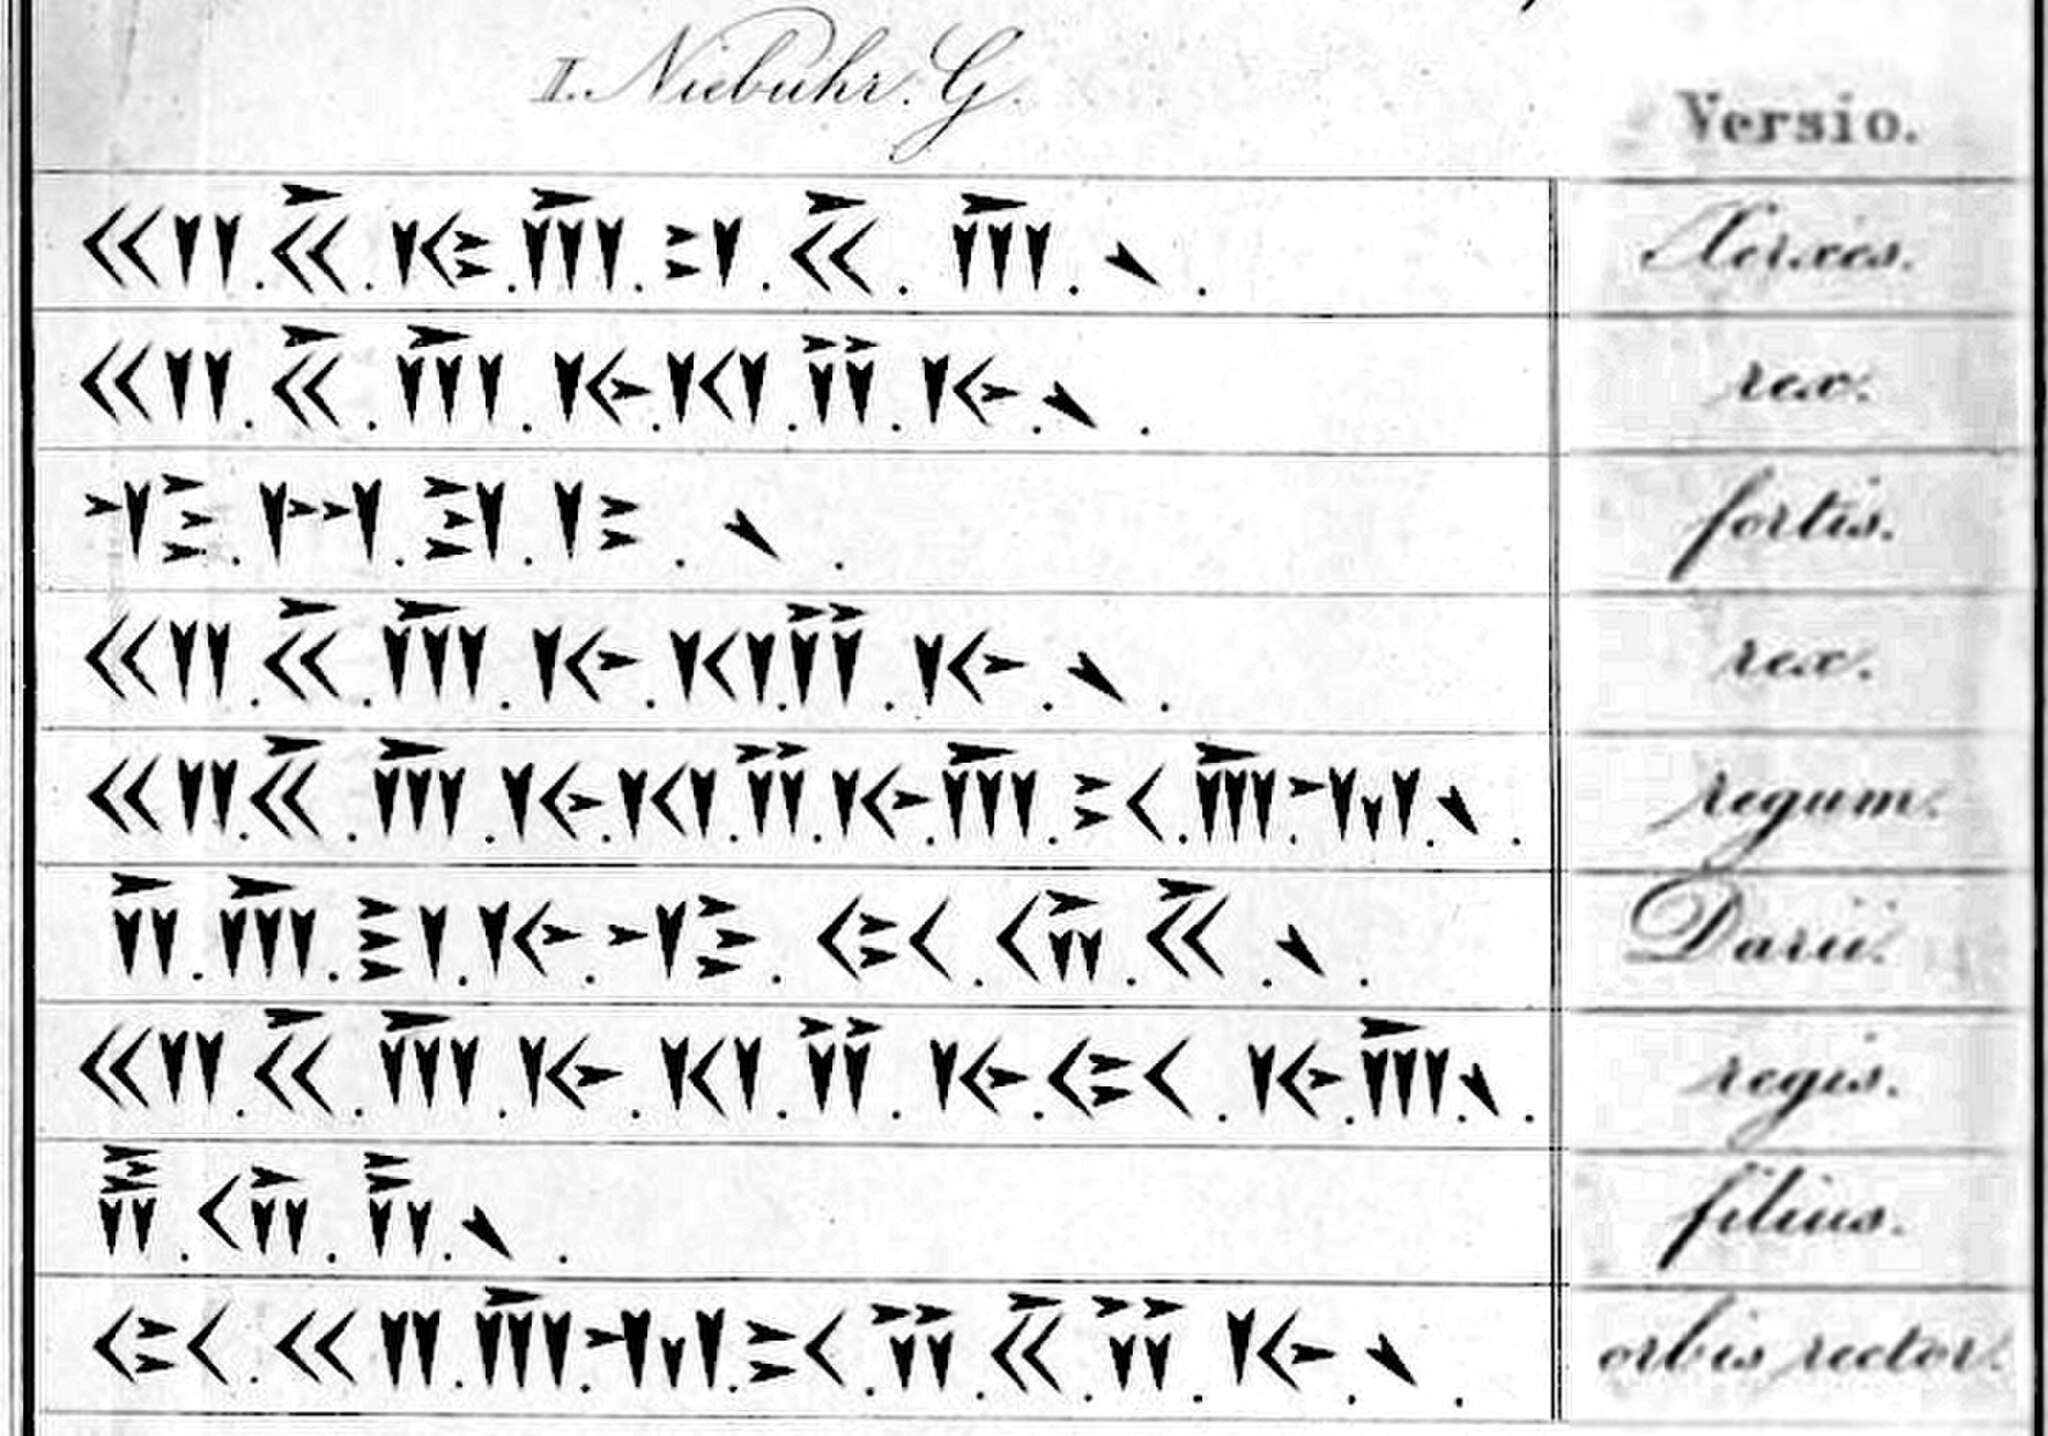
Title: Grotefend translation of the Xerxes inscription (Old Persian version)
Description: Grotefend translation of the Xerxes inscription (Old Persian version)
Date: 1815-01-01
Categories: Georg Friedrich Grotefend, PD Old, Extracted images, PD US expired, CC-PD-Mark, Old Persian inscriptions